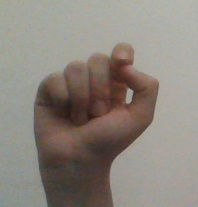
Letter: fa